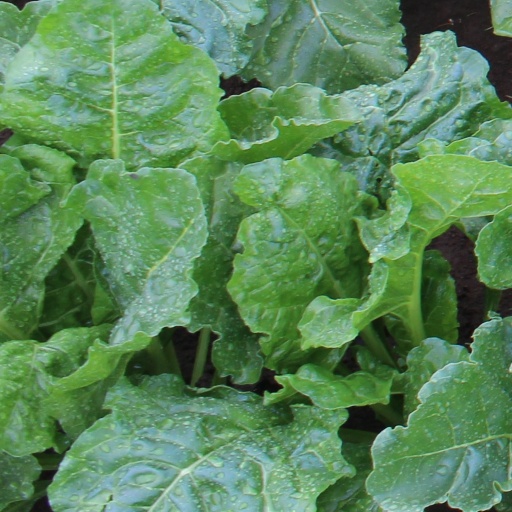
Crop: sugar beet